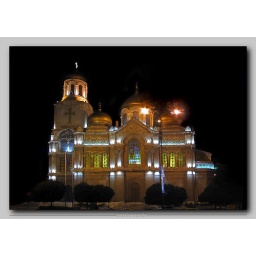
Shot taken behind the window in a bus